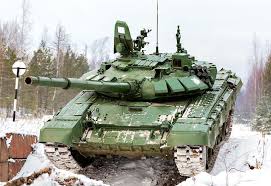
Label: Tank